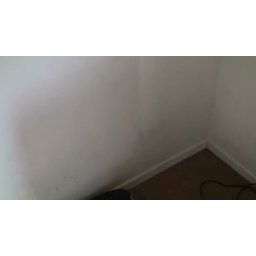
black hand prints and dirt over all walls in this room.